Luten arch

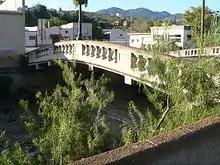
A Luten Arch bridge in Miami, Arizona, built in 1918

A Luten arch is a patented concrete arch design for bridges, designed by Daniel B. Luten, of Indianapolis. Luten was awarded more than 30 patents for his improvements of the Luten arch design.